Bariatric surgery

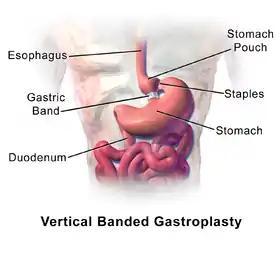
Image of a Vertical banded gastroplasty showing staples and a gastric band creating the reduced, new stomach (labeled stomach pouch in the image).

Roux-en-Y gastric bypass surgery involves the creation of a new connection in the gastrointestinal tract, from a smaller portion of the stomach to the middle of the small intestine.